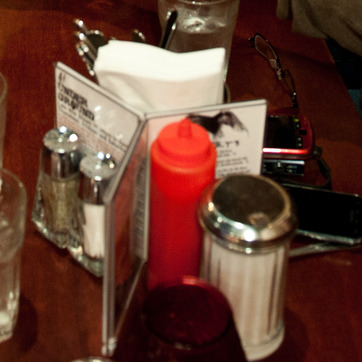
Material: plastic